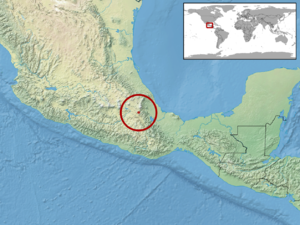
Xenosaurus rectocollaris est une espèce de sauriens de la famille des Xenosauridae.